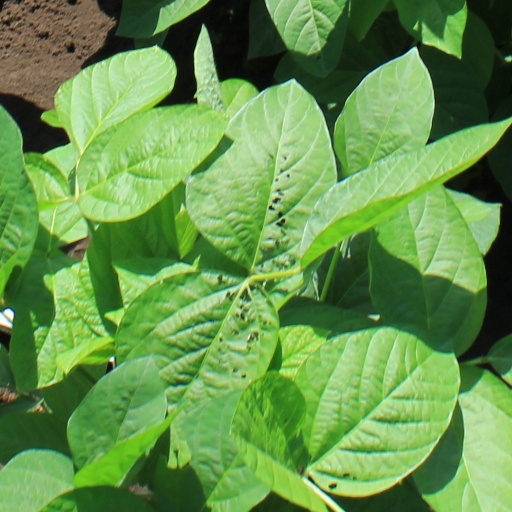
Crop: soybean